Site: brandenburg
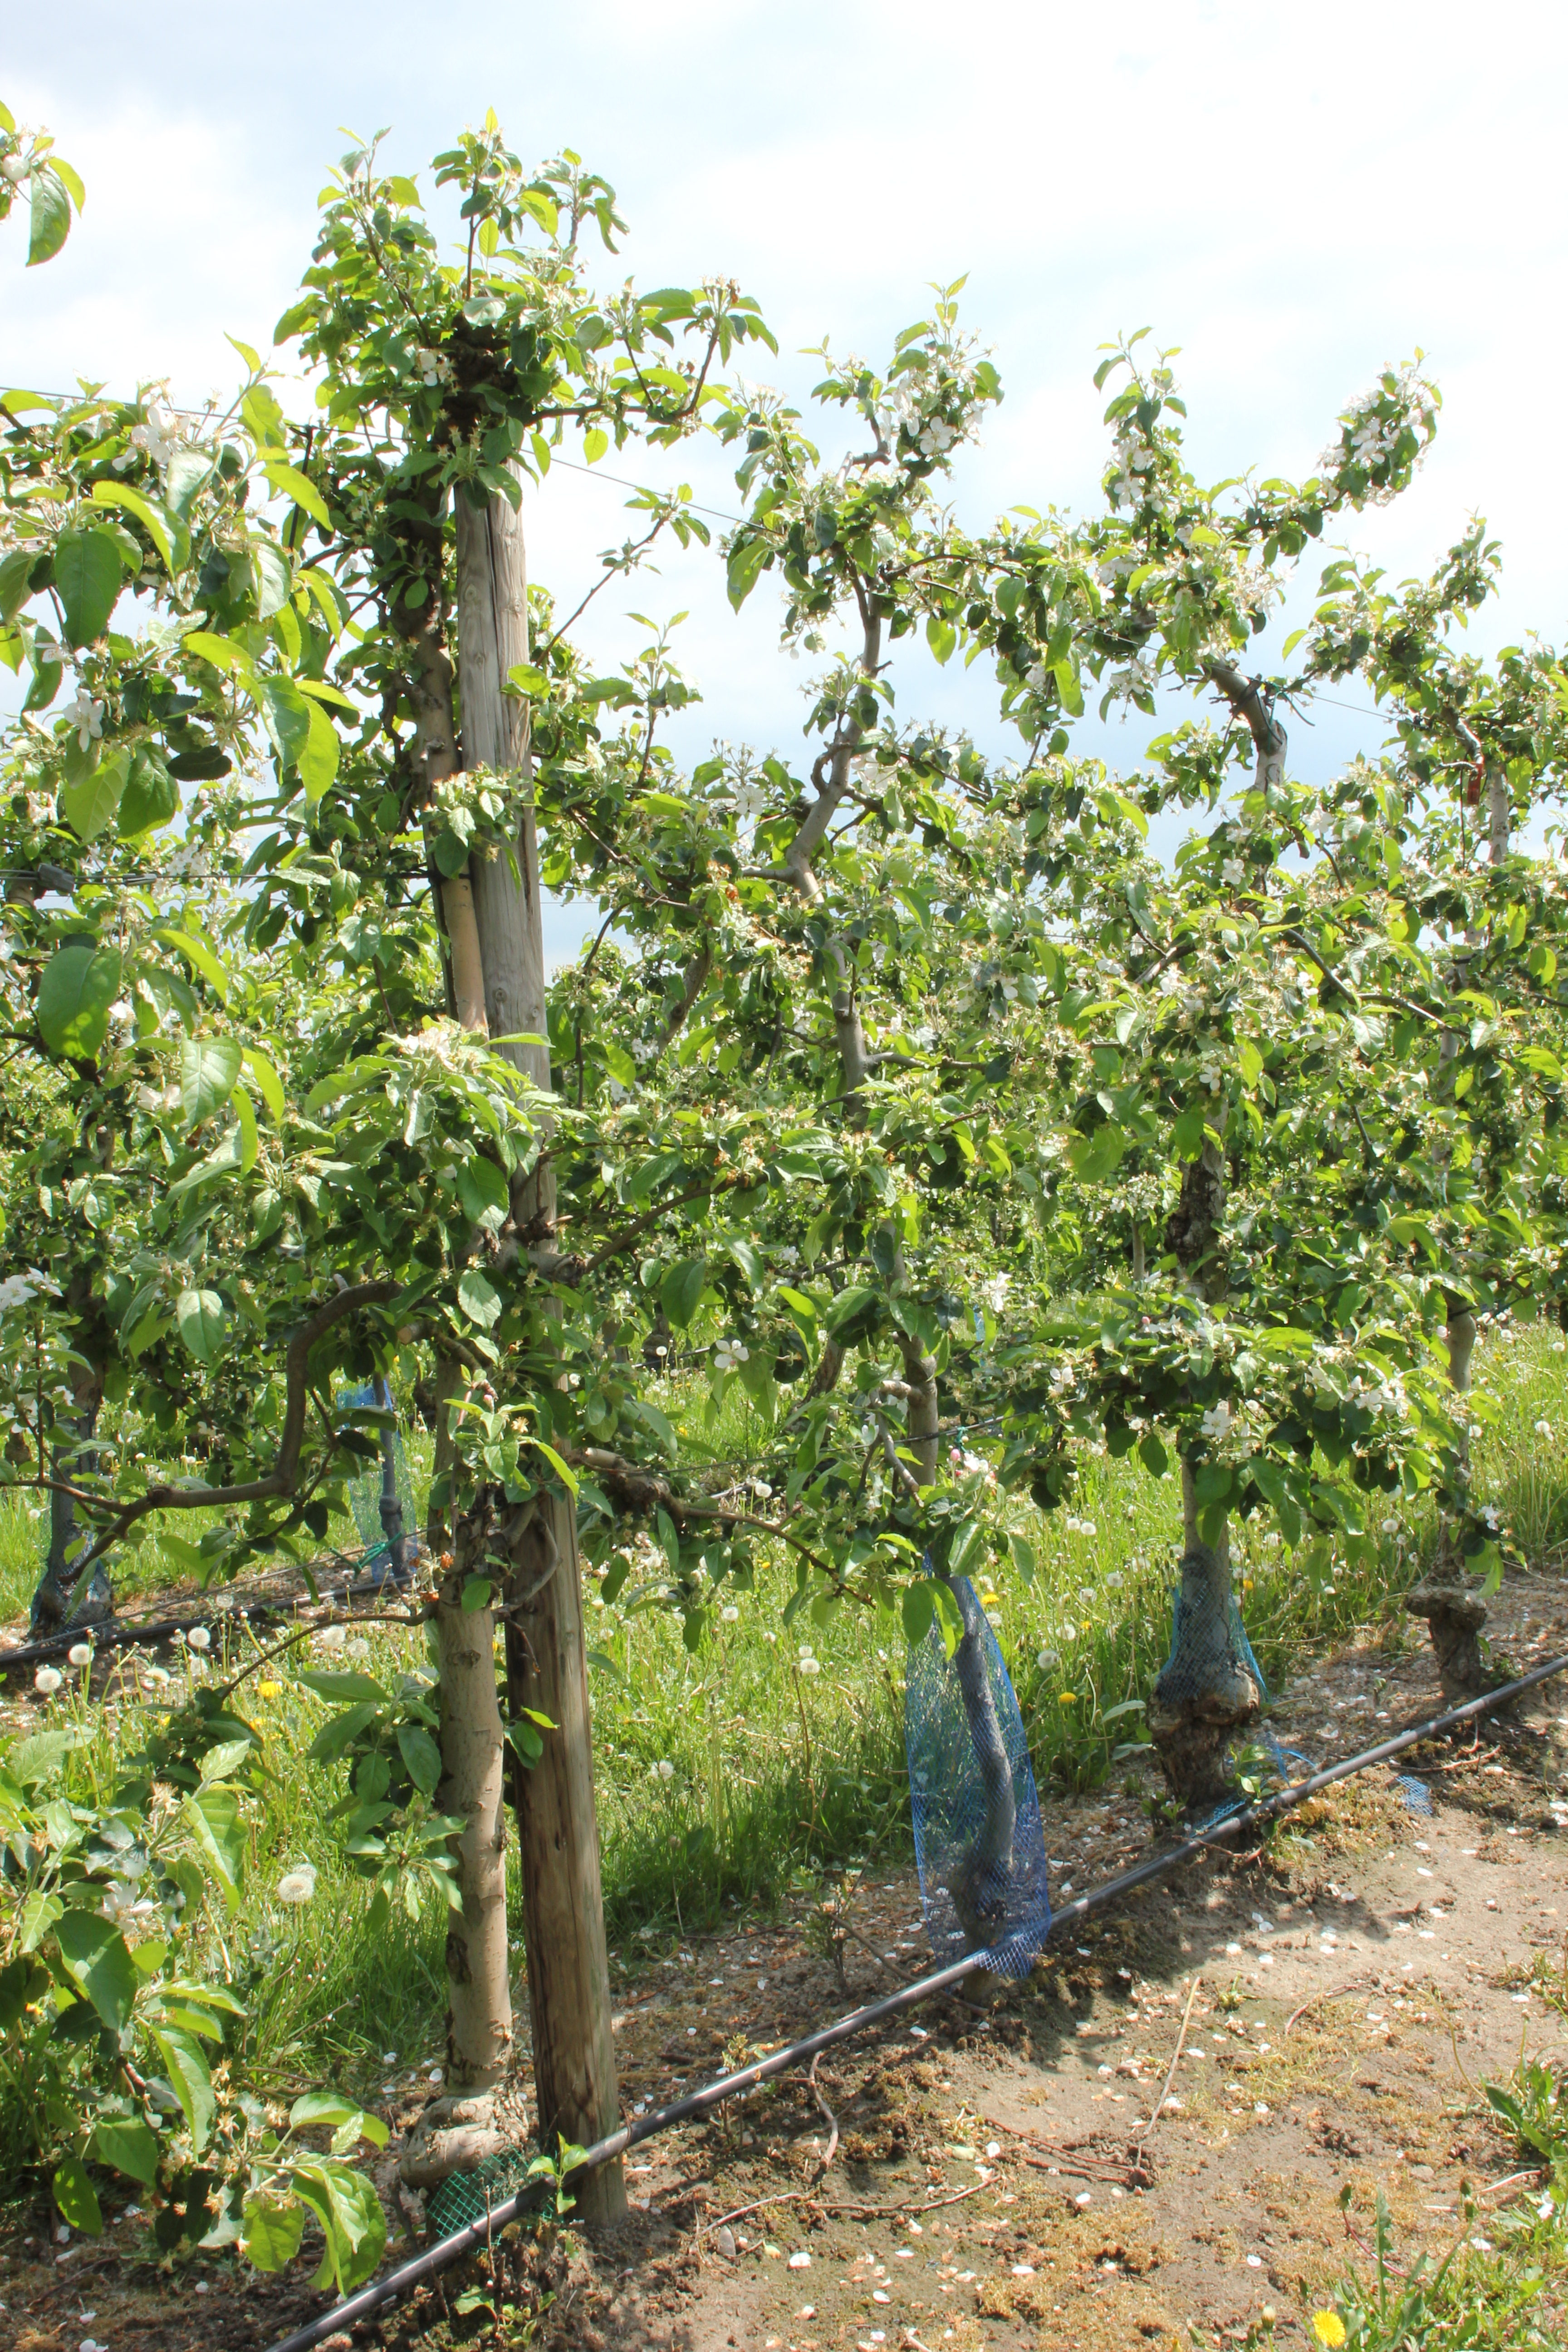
Growth stage (BBCH 67): Flowering